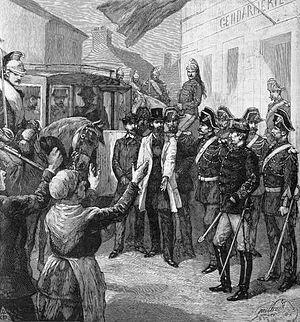
Cette page concerne l'année 1886 du calendrier grégorien.
Antoine-Joseph Duc, dit Duc-Quercy, né à Arles le 11 mai 1856 et mort à Écouen au début du mois d'avril 1934, est un journaliste et militant socialiste guesdiste français.